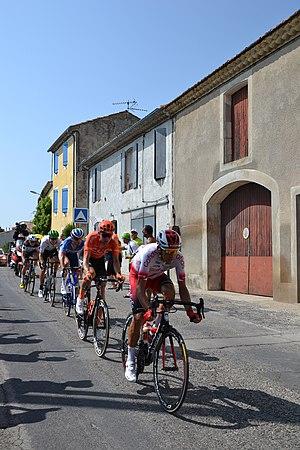
Tour de France 2019 étape 16 passage de l'échappée à Lédignan à environ 60 km de l'arrivée.
Le Tour de France 2019 est la 106ᵉ édition du Tour de France cycliste. Le grand départ a lieu le 6 juillet 2019 à Bruxelles en hommage au cinquantenaire de la première victoire sur le Tour d'Eddy Merckx et l'arrivée est jugée le 28 juillet à Paris, sur l'avenue des Champs-Élysées.
La 16ᵉ étape du Tour de France 2019 se déroule le mardi 23 juillet 2019 autour de Nîmes, sur un parcours peu vallonné de 177 kilomètres et sous une forte chaleur. Une échappée de cinq coureurs est reprise peu avant l'arrivée et l'étape est finalement remportée au sprint par l'Australien Caleb Ewan. L'étape est marquée par l'abandon sur chute d'un des favoris, Jakob Fuglsang alors 9ᵉ du classement général. Les premiers des classements restent les mêmes à l'issue de l'étape : Julian Alaphilippe pour le général, Peter Sagan pour les points, Tim Wellens pour la montagne, Egan Bernal pour le meilleur jeune et Movistar pour le classement par équipes. Alexis Gougeard, un des cinq échappés, est élu le plus combatif du jour.